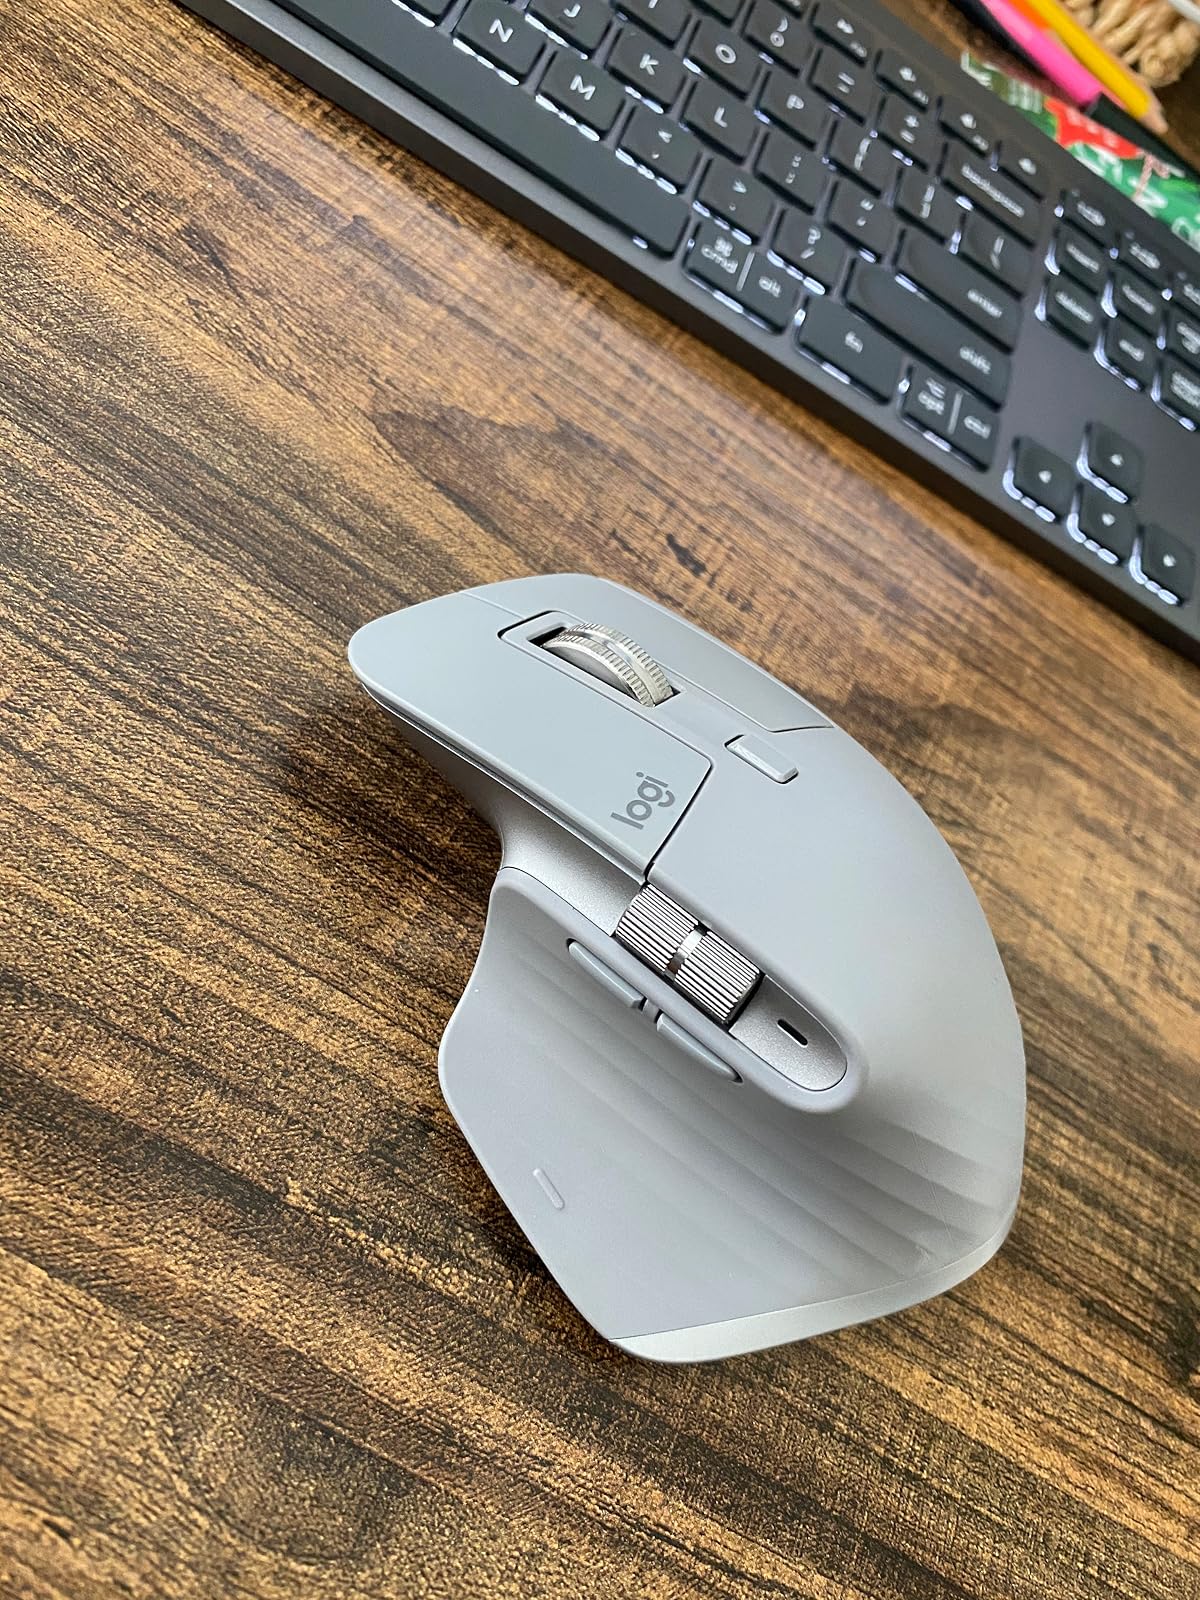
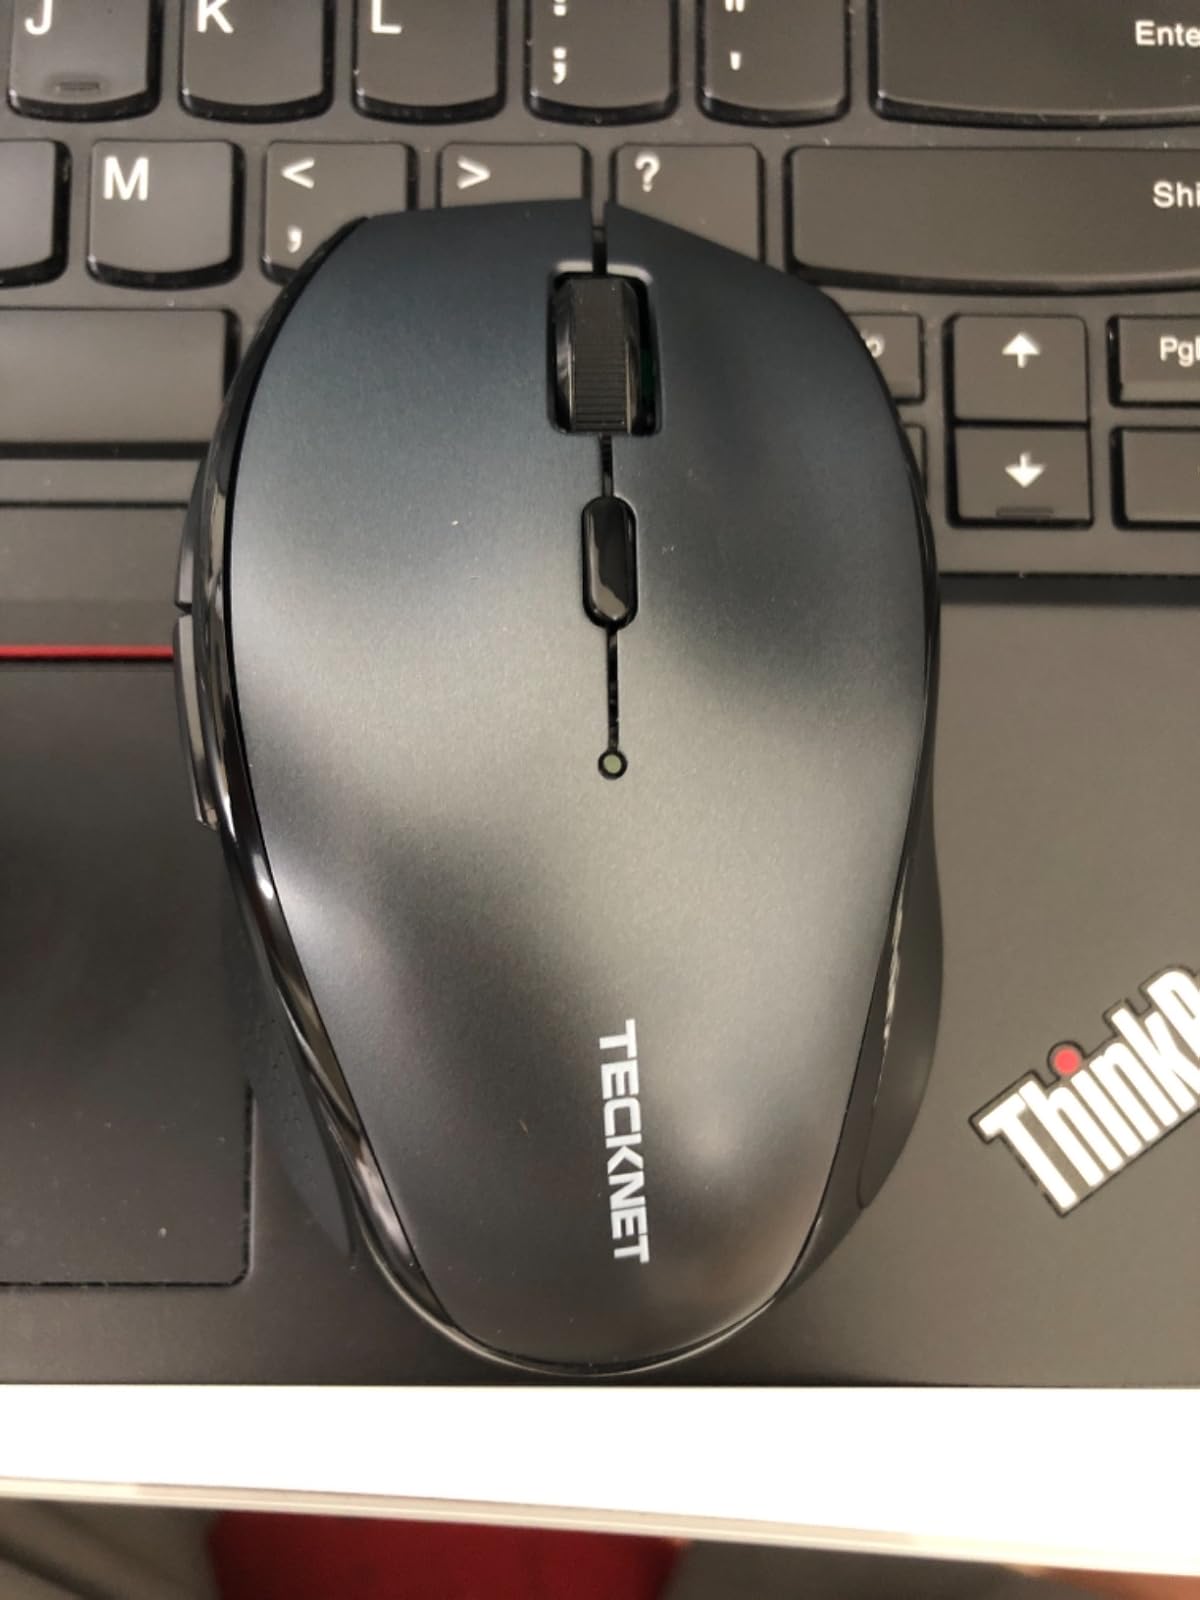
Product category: mouse
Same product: no